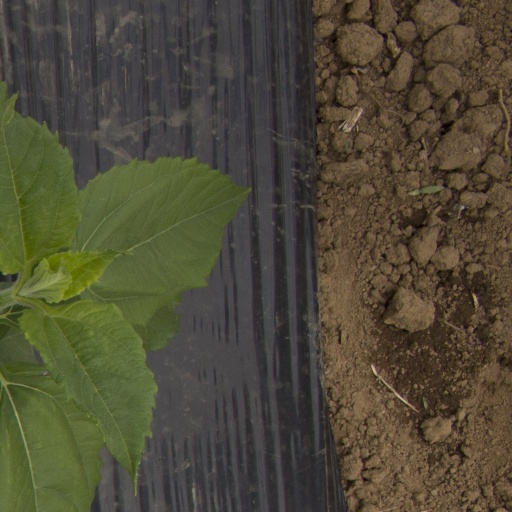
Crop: Jerusalem artichoke